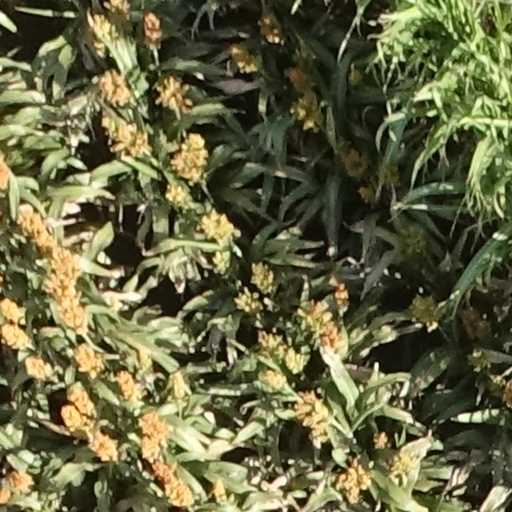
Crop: sorghum